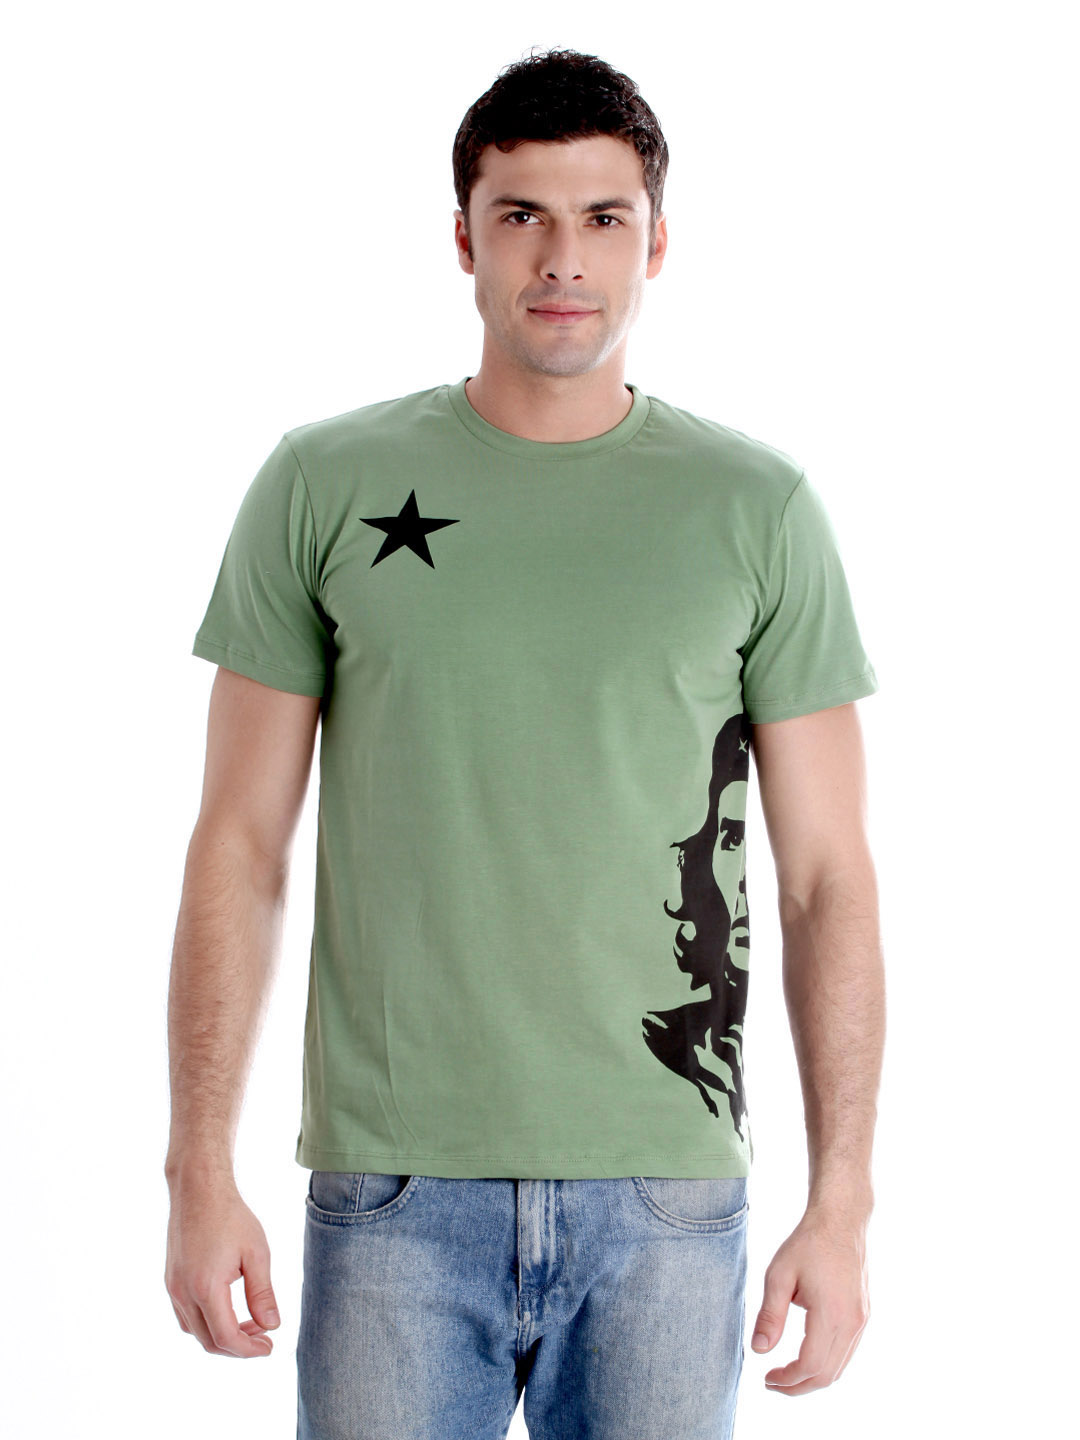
Che Guevara Men Printed Green T-shirt
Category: Apparel / Topwear / Tshirts
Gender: Men
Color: Green
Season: Summer 2012
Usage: Casual